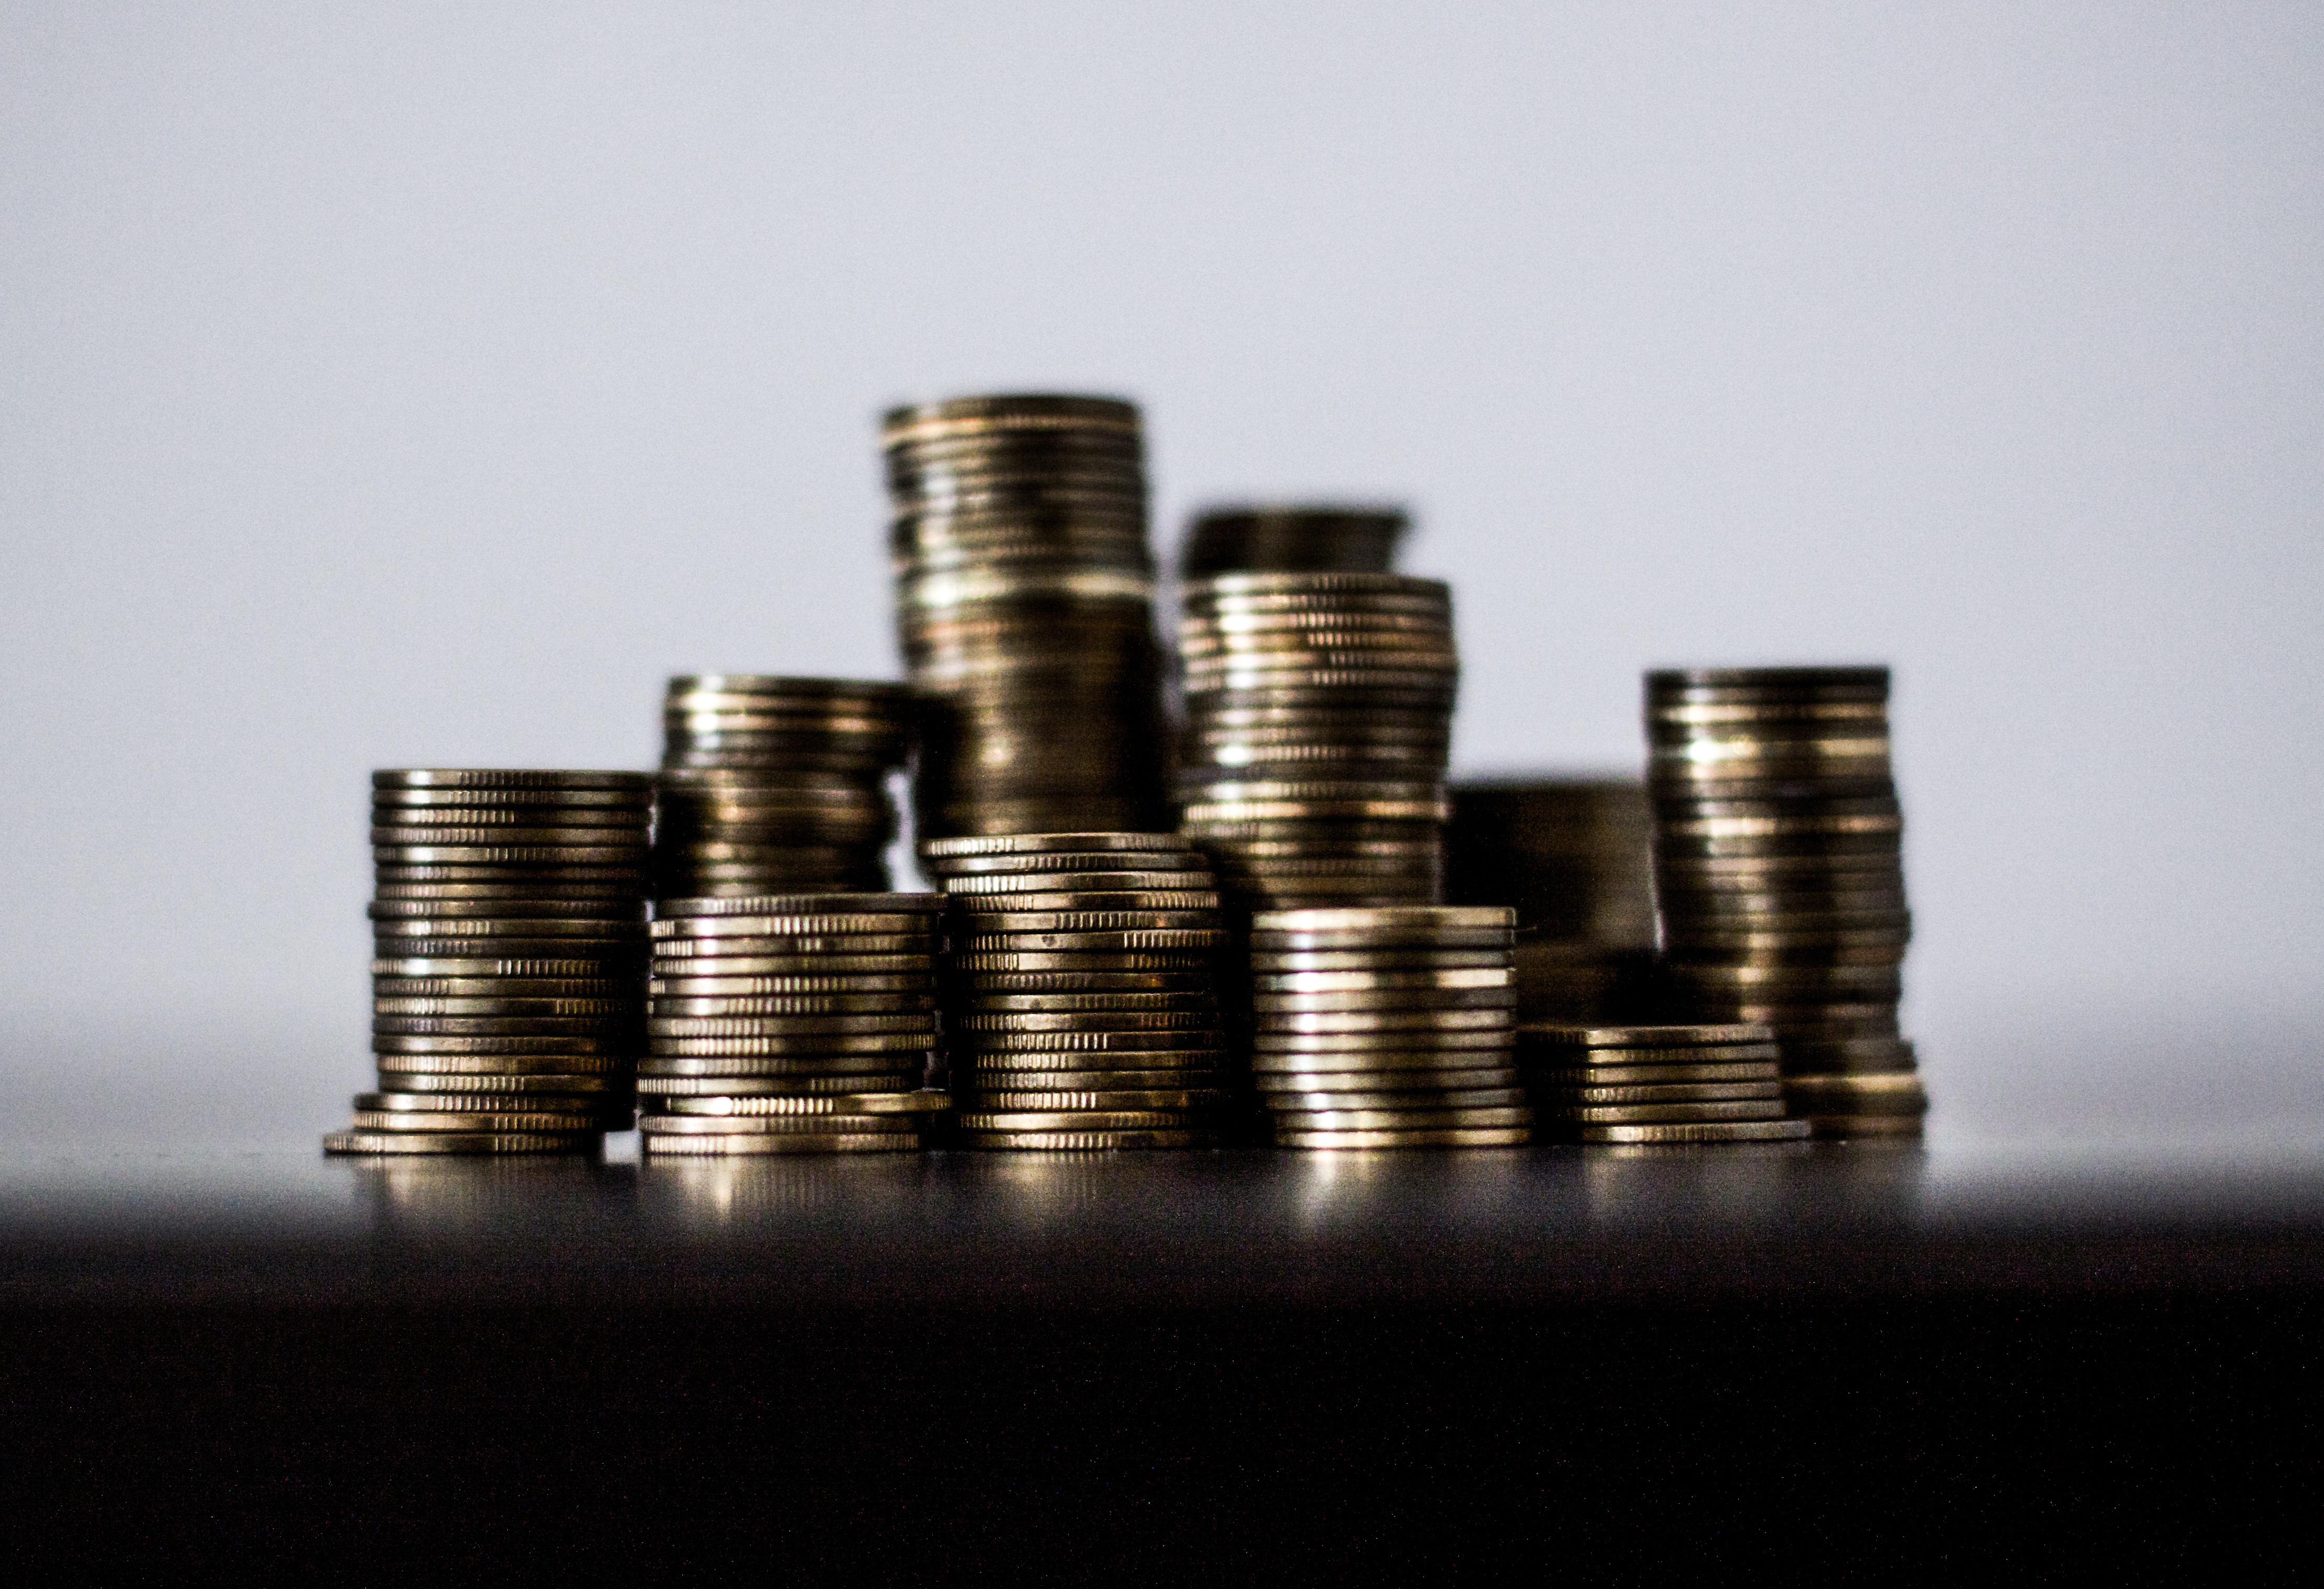
metal, money, business, shape